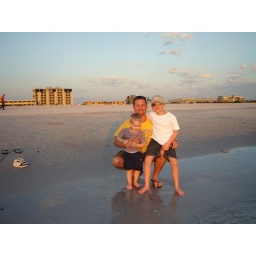
Dad and boys in ocean